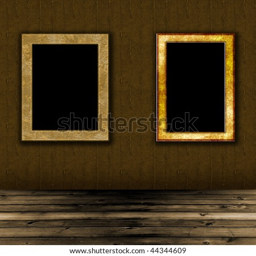
frames for photos on the wall of a dark room